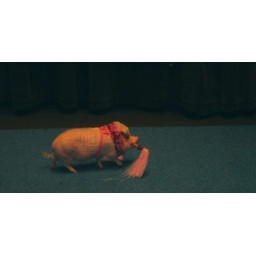
performing pig in the main library